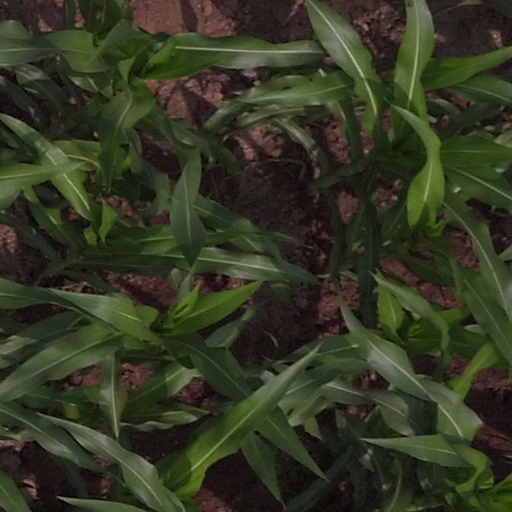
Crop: maize; corn